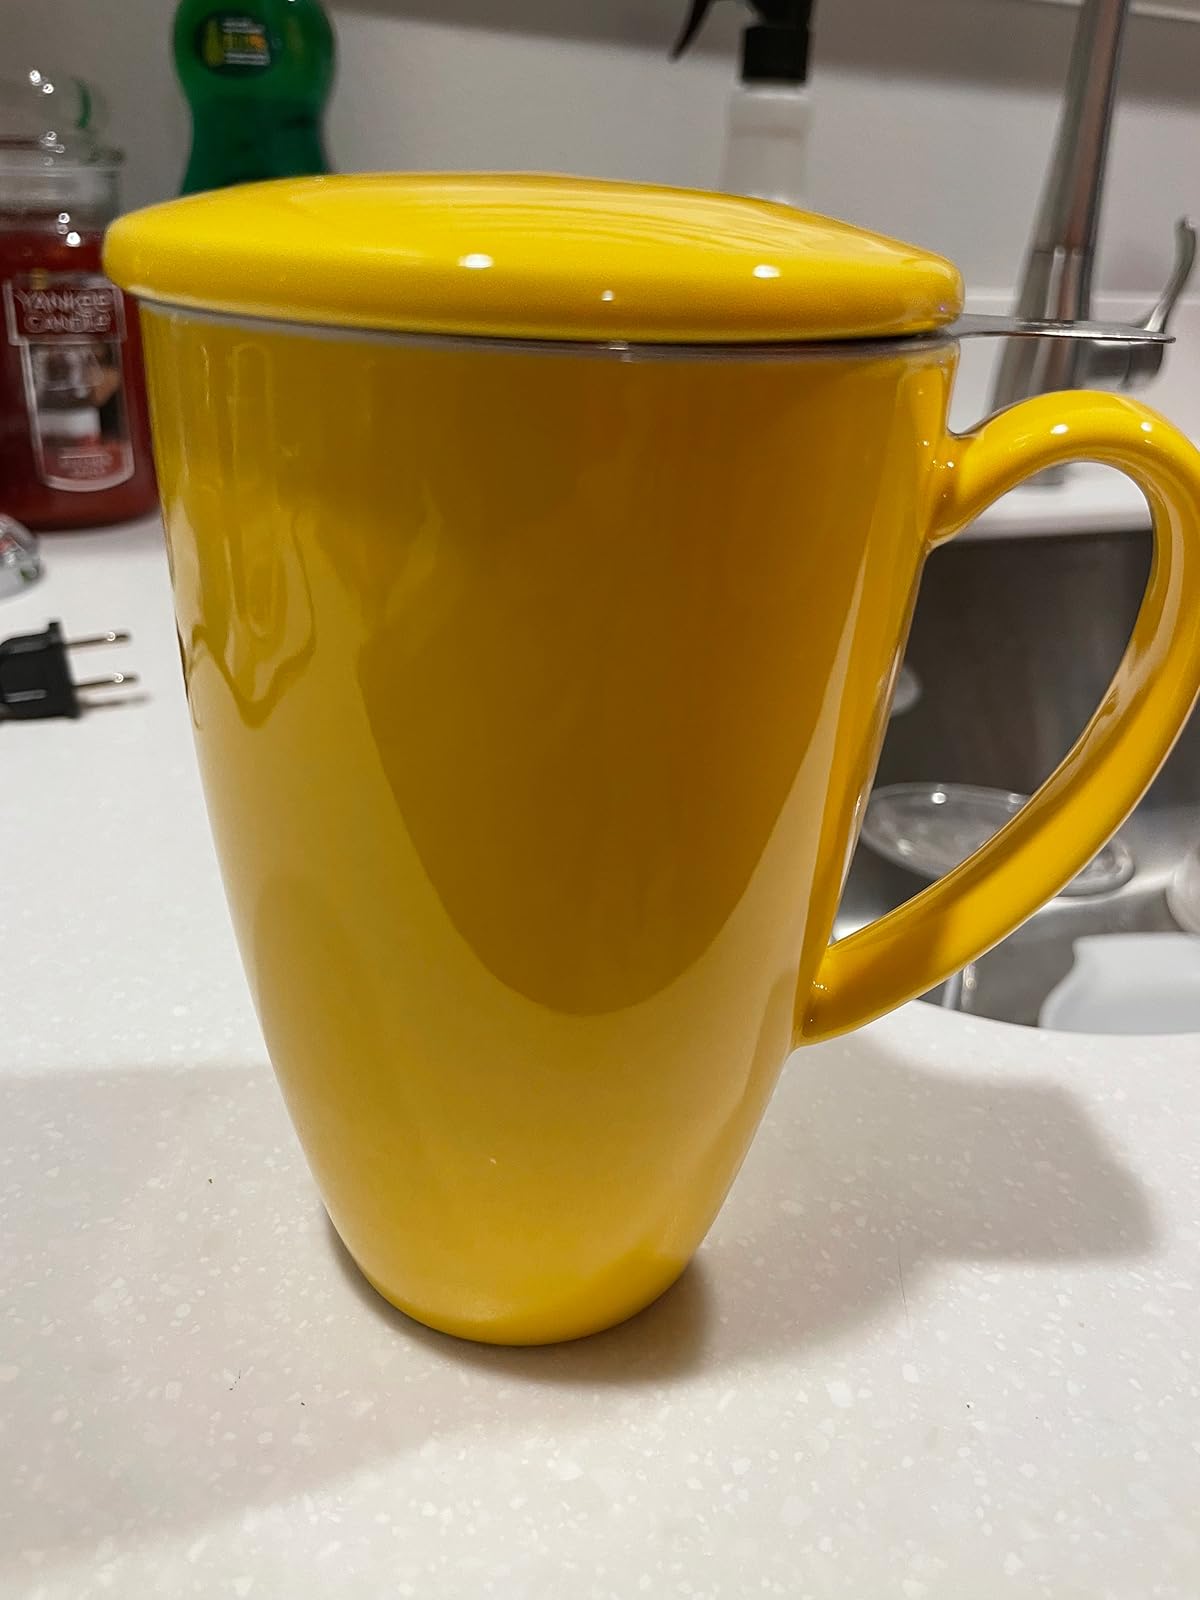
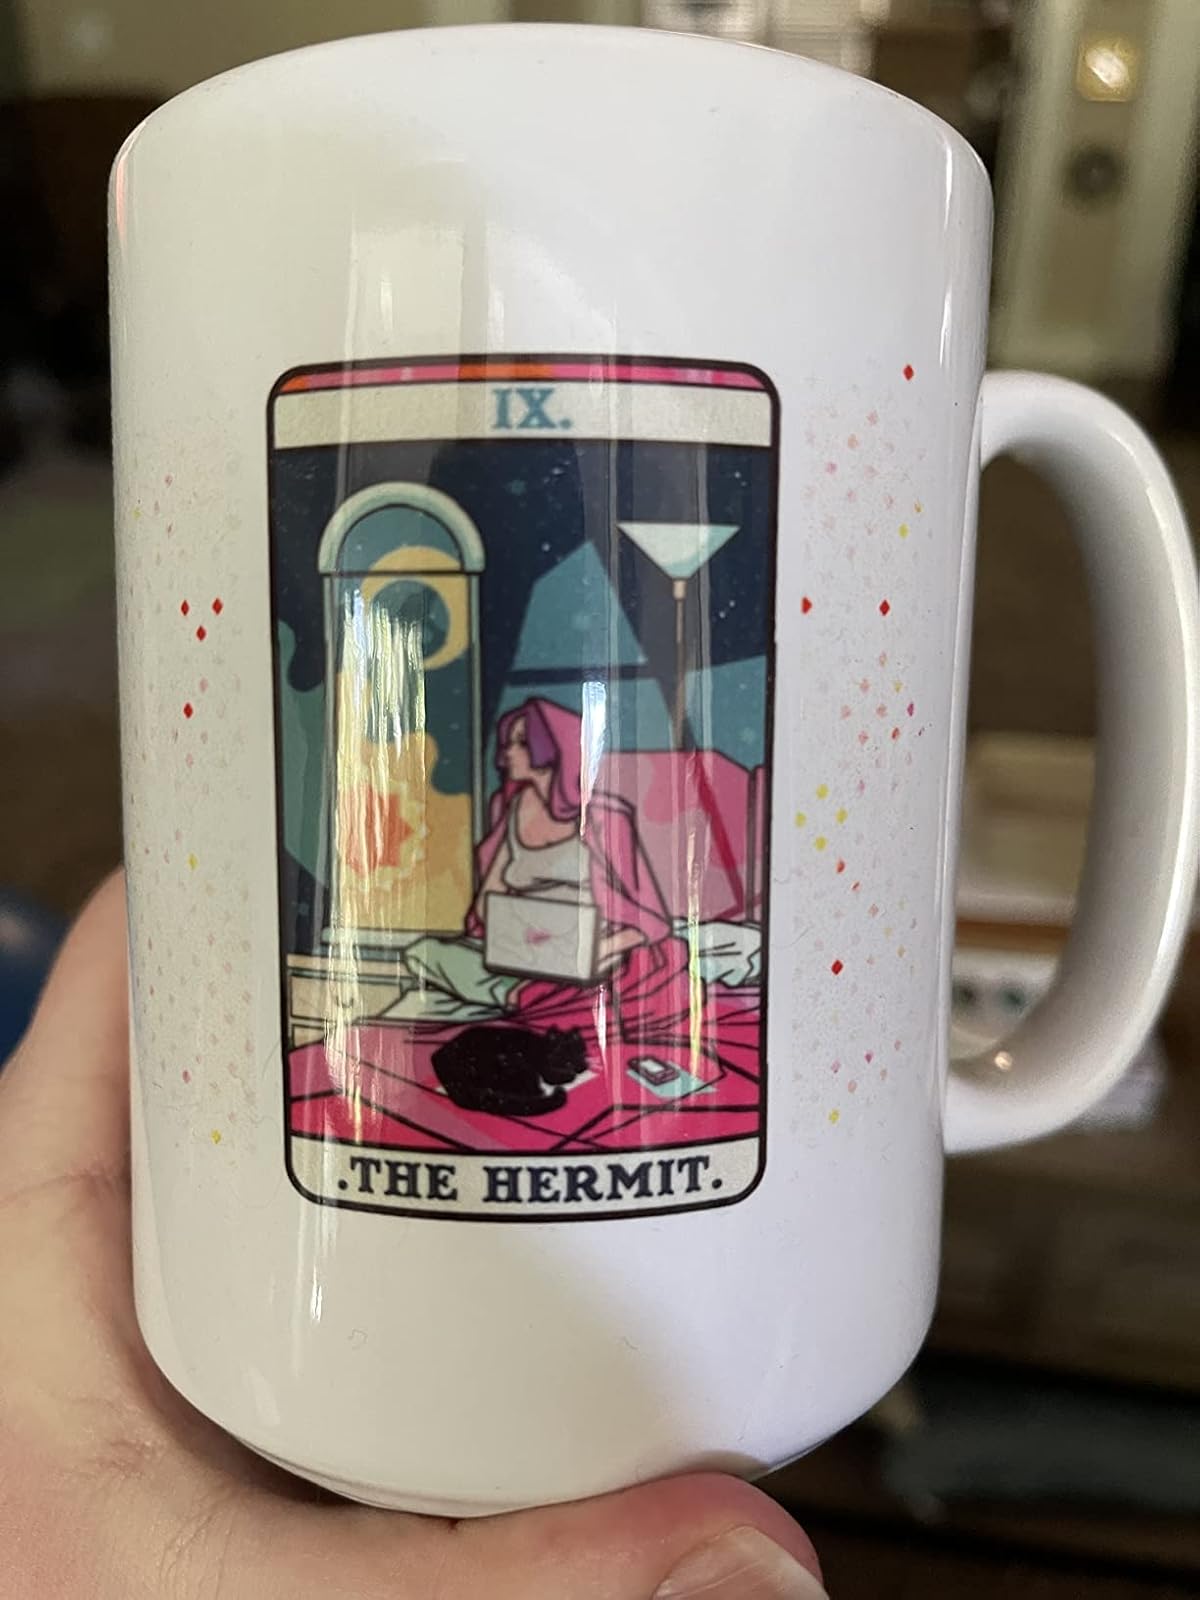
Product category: items_mug
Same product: no